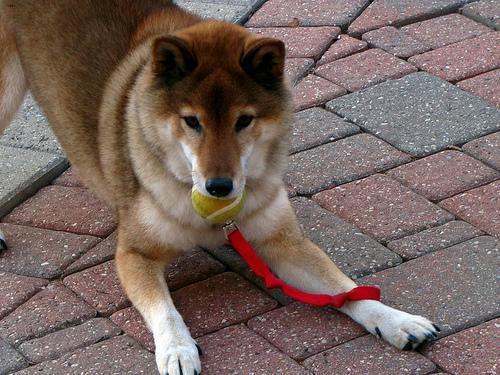
shiba inu